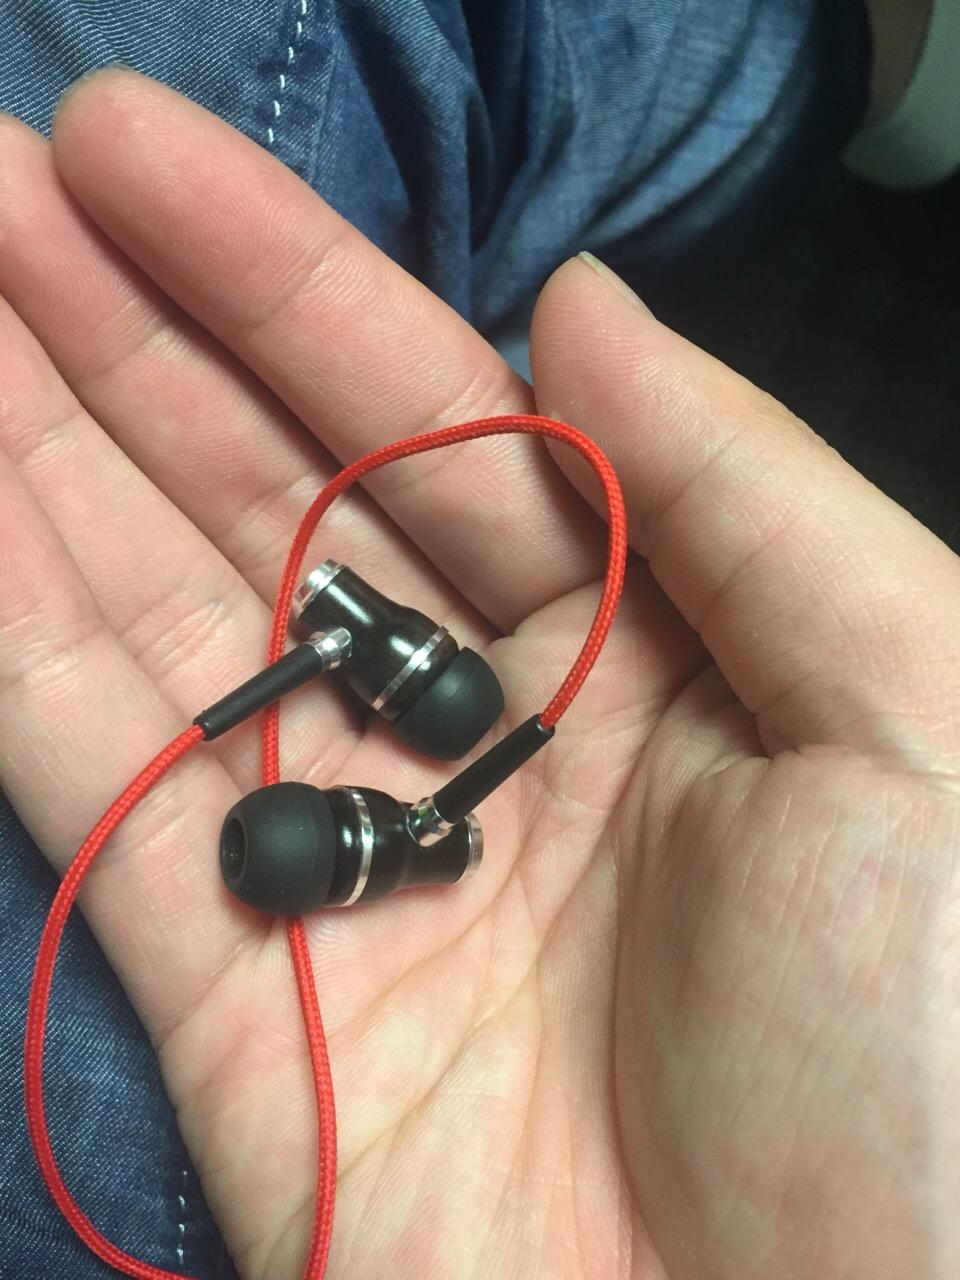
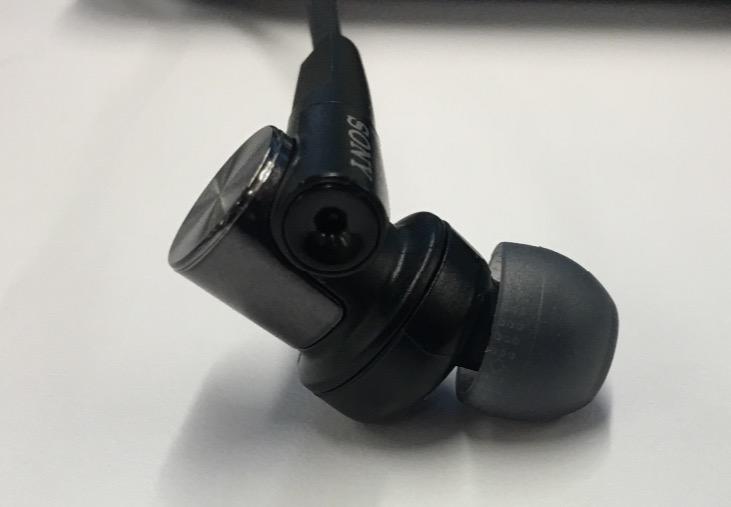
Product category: headphones
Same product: no